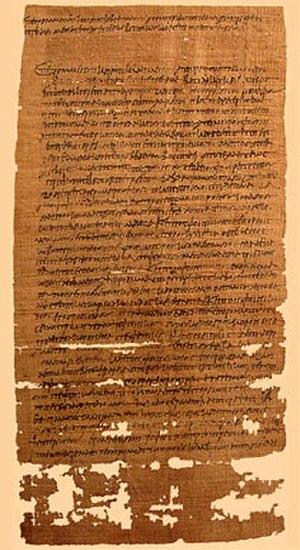
La Grotte aux lettres ou Grotte des lettres est une grotte située près de la source du Nahal Hever dans le désert de Judée. Dans cette grotte, ainsi que dans la « caverne des horreurs » située un peu plus haut, d'importantes découvertes archéologiques ont été faites à partir de 1953, et notamment des documents en rapport avec la révolte de Bar Kokhba.
Babatha bat Shimon est une femme juive qui vivait dans la région d'Ein Gedi à l'époque du Second Temple à la fin du Iᵉʳ et au début du IIᵉ siècle. C'était une femme aisée qui possédait des terres et qui est probablement morte lors de la révolte de Bar Kokhba après avoir trouvé refuge dans une grotte. Bien qu'elle n'ait pas été un personnage historique d'importance, les archives qu'elle a laissées dans la grotte constituent une source importante pour reconstituer la vie quotidienne, économique et juridique à cette époque. Elles décrivent la vie d'une femme juive de la classe moyenne dotée d'une certaine indépendance. Elles donnent un aperçu vivant de la vie rurale, sans doute beaucoup plus représentatif de la société que les descriptions de l'historien juif contemporain Flavius Josèphe.